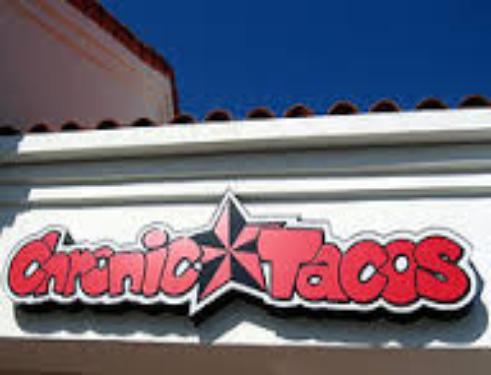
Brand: Chronic Tacos-1
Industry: Food